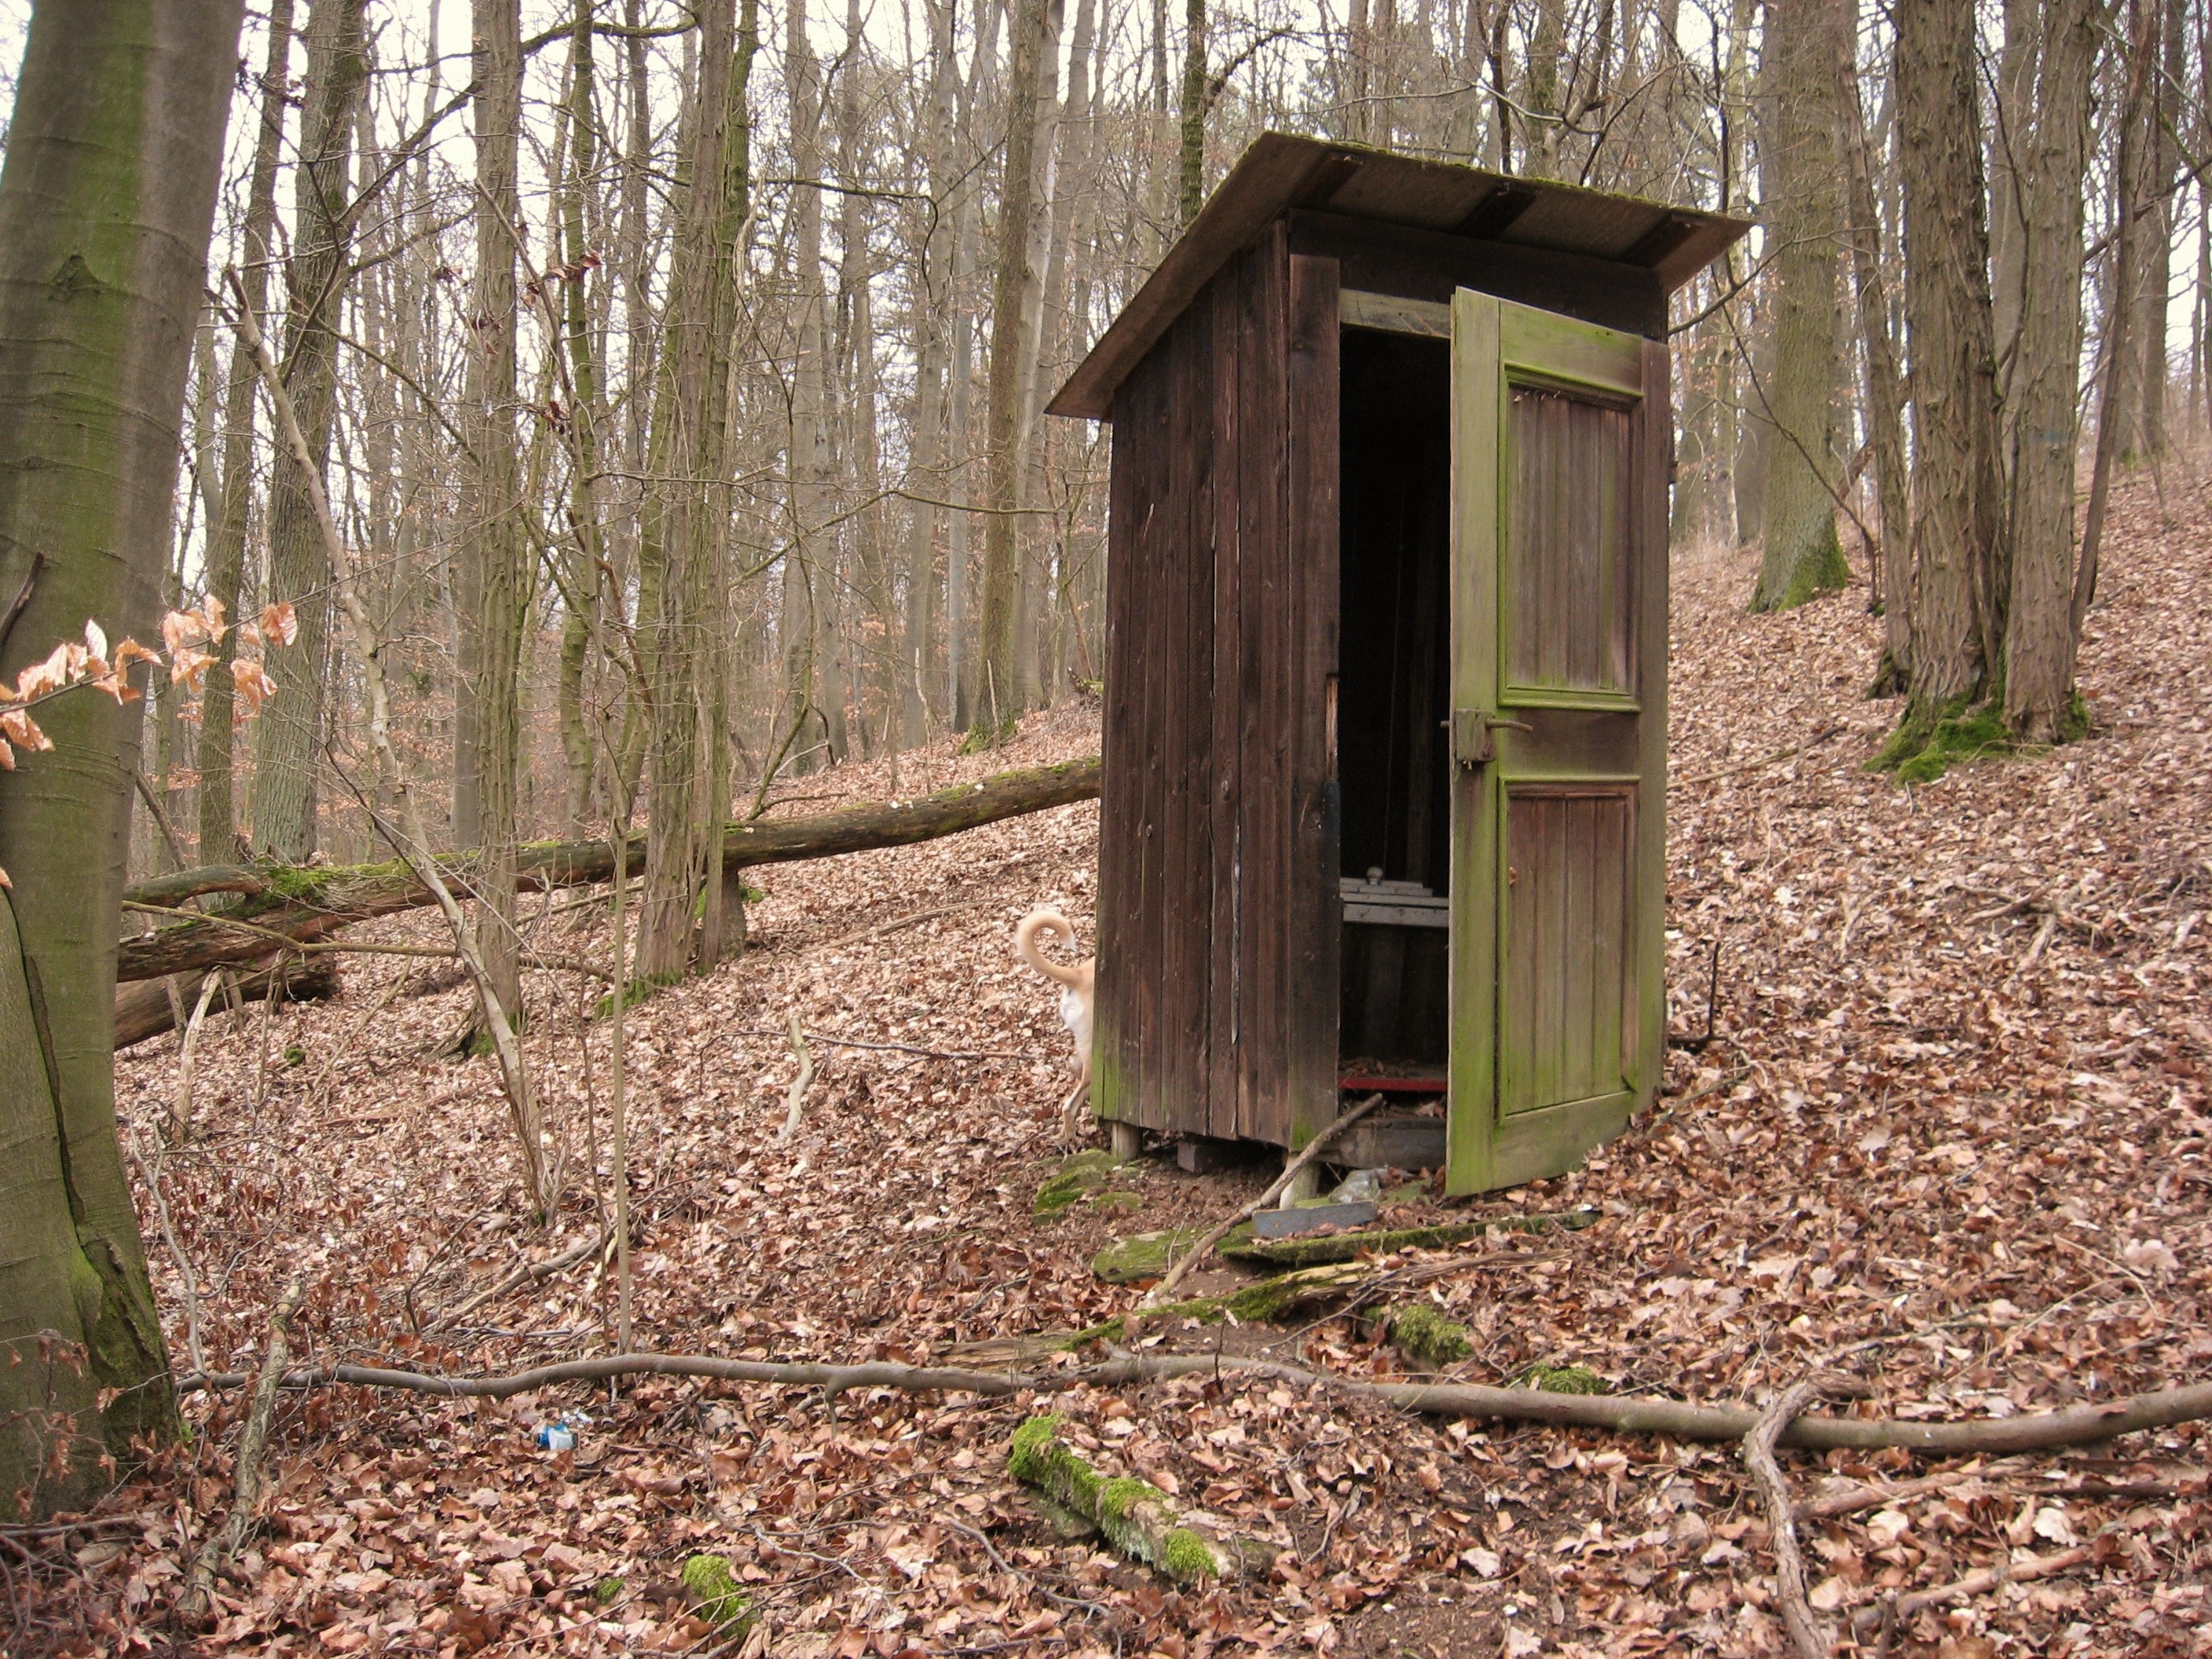
man, tree, forest, wood, woman, house, building, shed, hut, shack, cabin, backyard, toilet, agriculture, wc, outhouse, woodland, yard, historically, rural area, loo, old toilet, klo cottage, septic tank, plumpsklosett, toilet cabin, public toilet, dry toilet, composting toilets, historical toilet, outdoor structure